Wanda Gág

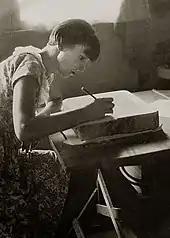
Gág preparing lithographic stone (1932)

In a 1929 "New York Times" review, Elisabeth Luther Cary described Gág's print "Stone Crusher": "Pure imagination leaps out from dusky shadows and terrifies with light, an emotional source difficult to analyze."